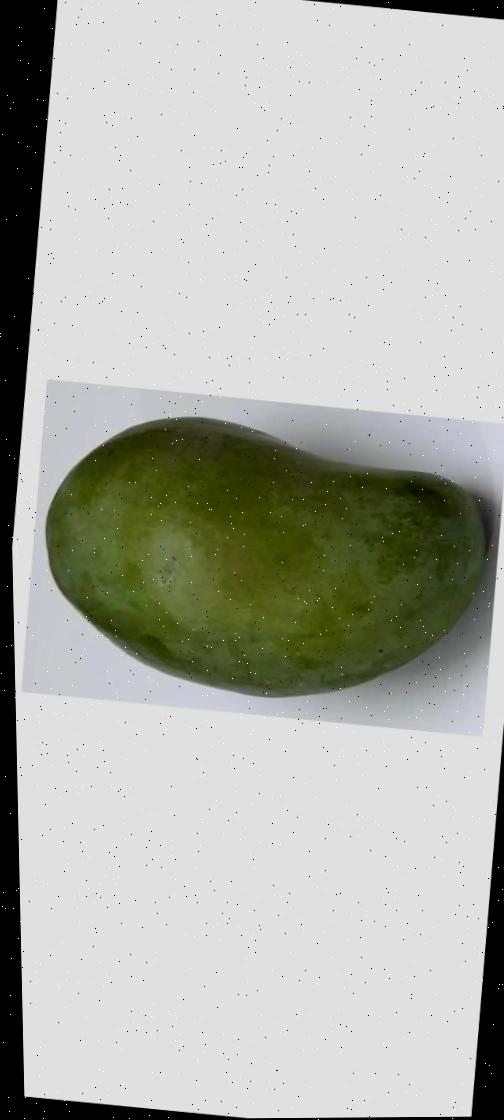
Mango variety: Amrapali